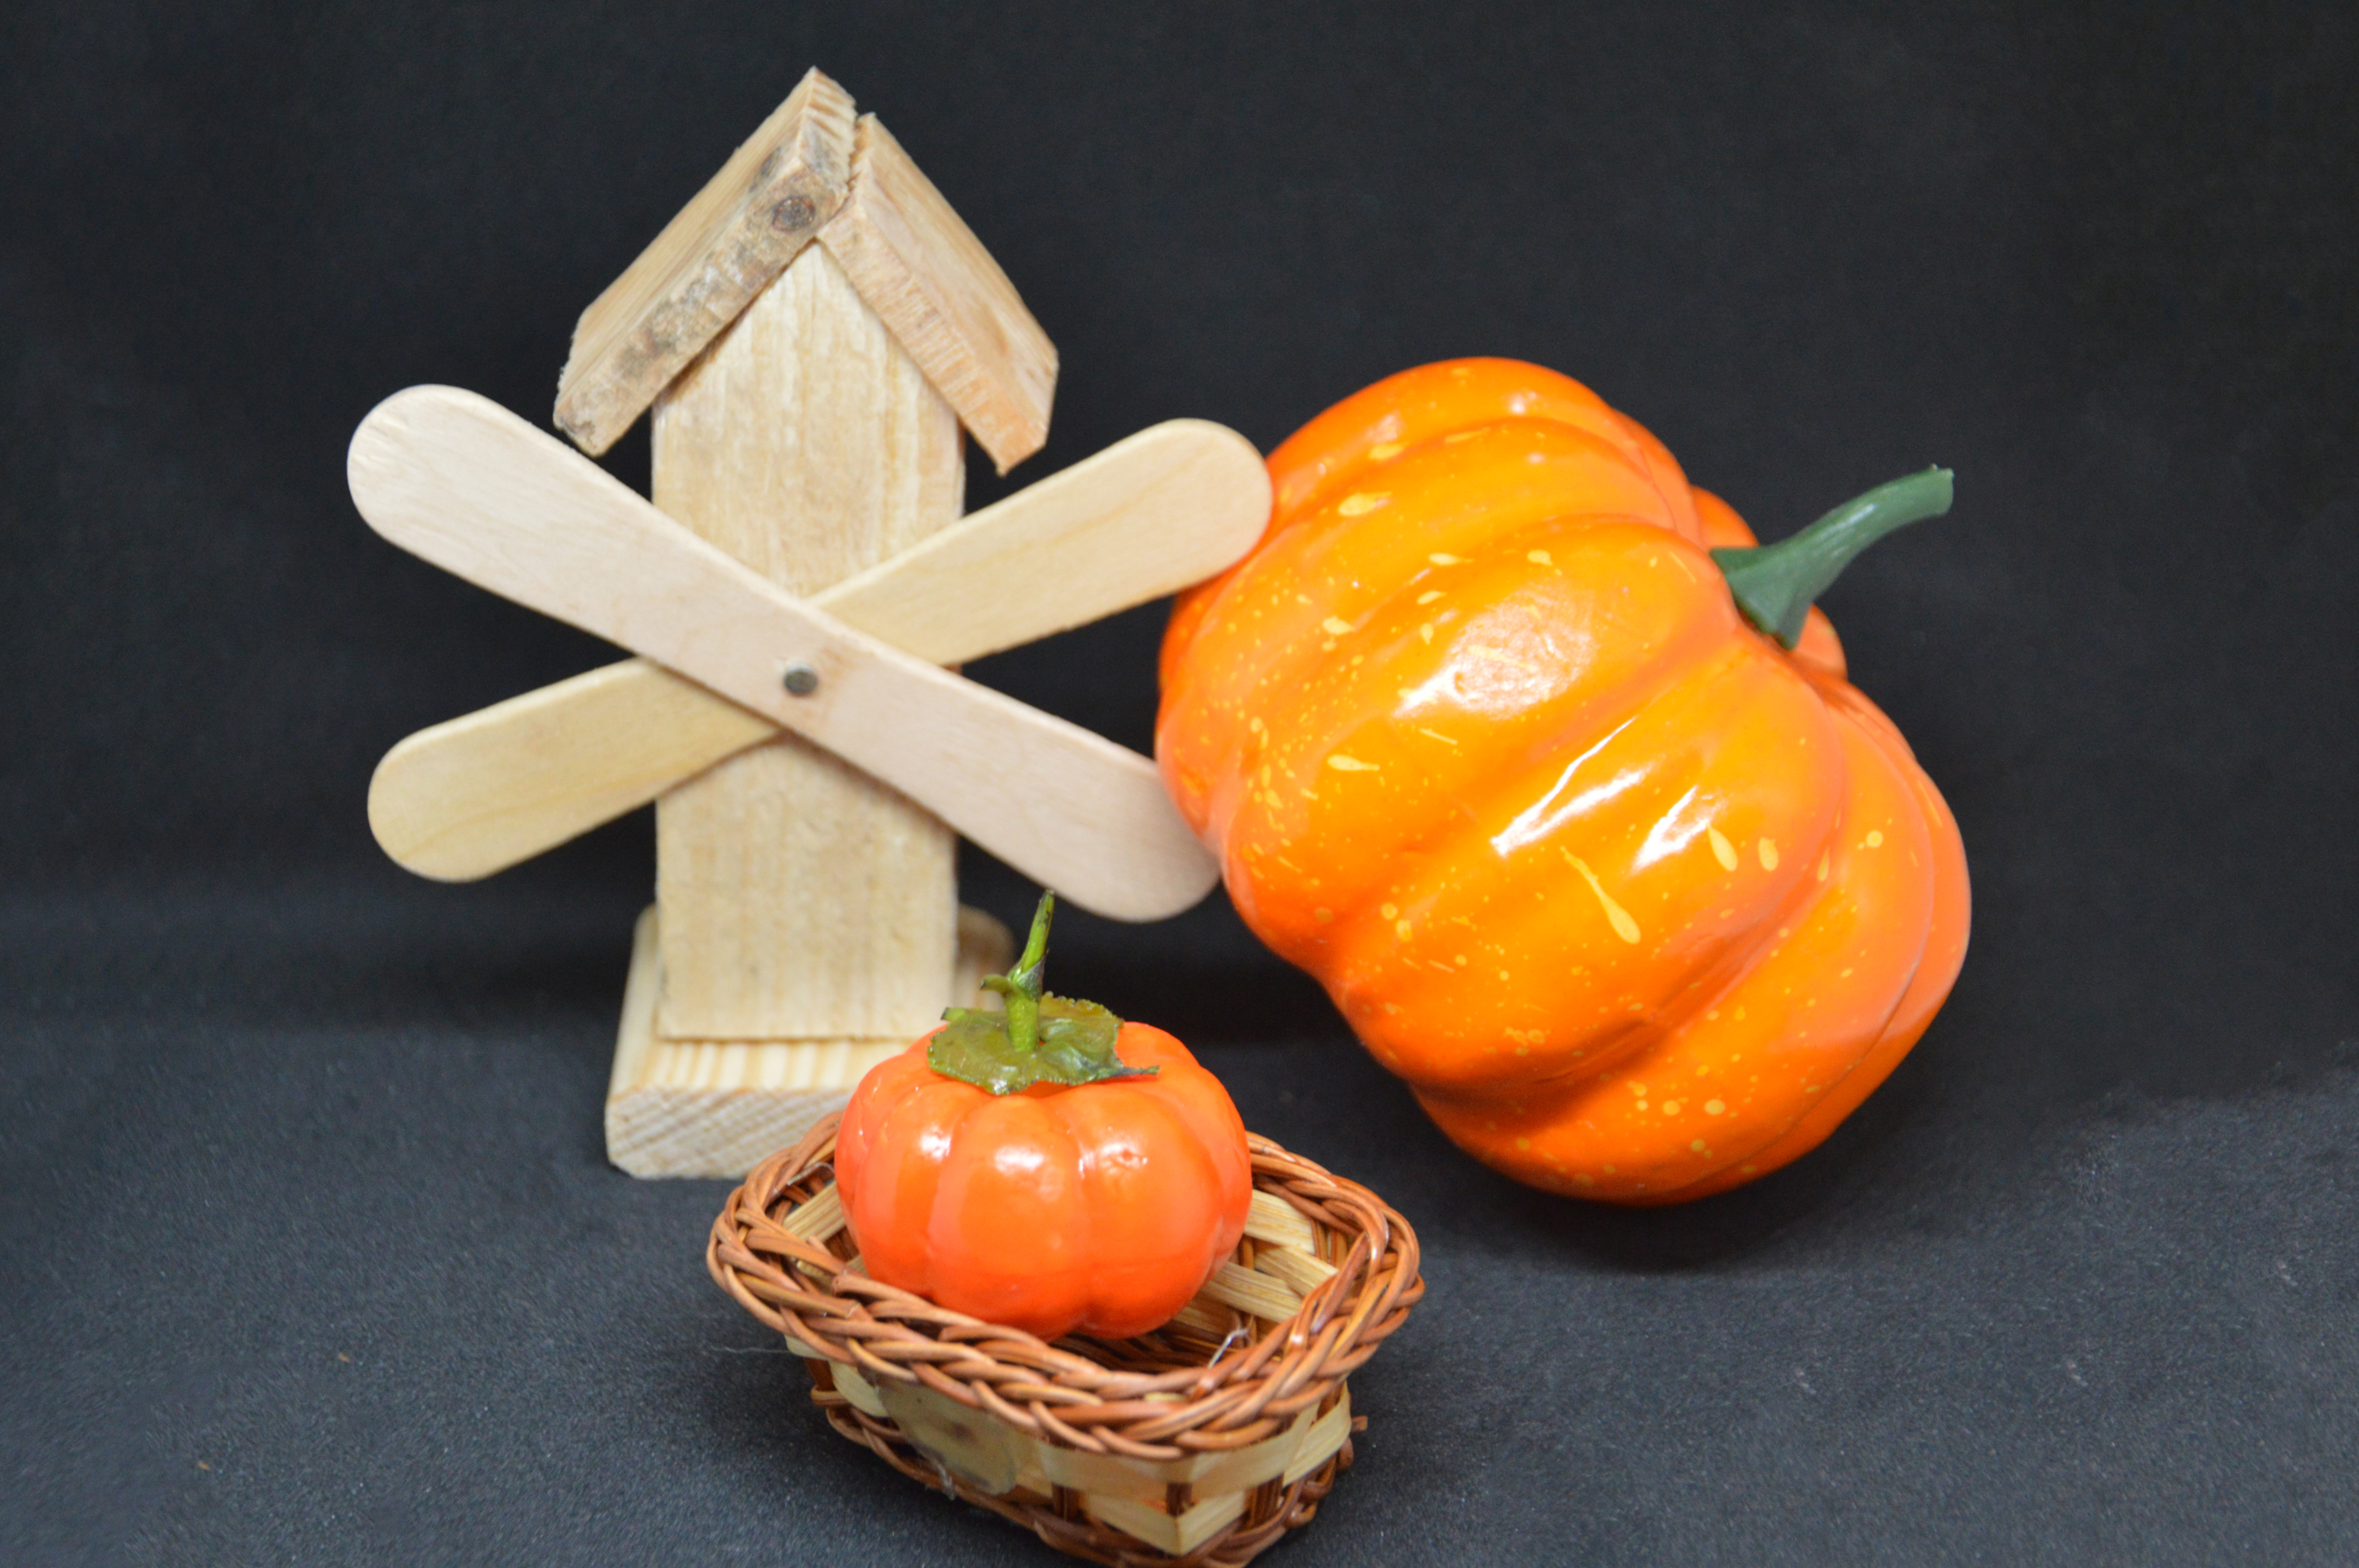
orange, ripe, fall, vegetable, seasonal, autumn, decorative, season, halloween, symbol, october, harvest, decoration, pumpkin, festive, nature, decor, yellow, background, traditional, celebration, natural, fresh, healthy, food, agriculture, raw, home, dark, face, ingredient, tableware, winter squash, calabaza, recipe, natural foods, dish, cucurbita, cuisine, squash, wood, dishware, cutting board, serveware, garlic, plum tomato, superfood, whole food, gourd, produce, kitchen utensil, summer squash, tomato, vegan nutrition, local food, fashion accessory, Food group, comfort food, still life photography, table, bowl, still life, cherry tomatoes, nightshade family, tool, knife, bell pepper, art, bell peppers and chili peppers, garnish, baby carrot, la carte food, cucumber, and melon family, leaf vegetable, bush tomato, vegetarian food, carrot, solanum, citric acid